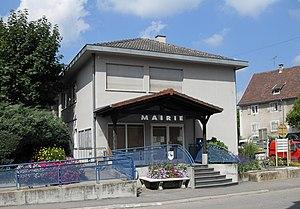
La mairie de Hagenthal-le-Bas
Hagenthal-le-Bas est une commune française située dans le département du Haut-Rhin, en région Grand Est.